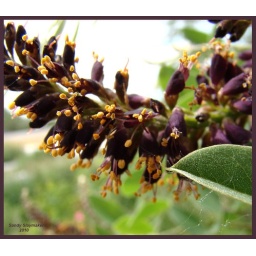
This lovely shrub grows on the banks of the lake near town. The flowers are very sweet smelling.